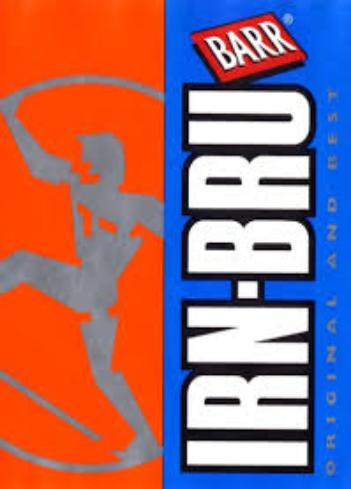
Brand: Irn Bru Bar
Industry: Food